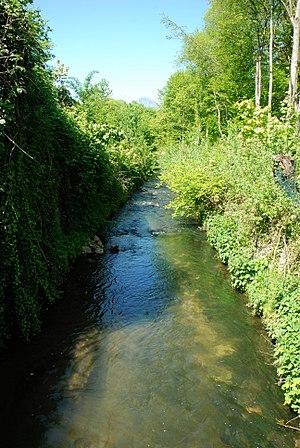
Belgique - Brabant wallon - Mont-Saint-Guibert - Hévillers - Orne à Bierbais
Mont-Saint-Guibert est une commune francophone de Belgique située en Région wallonne dans la province du Brabant wallon.
L'Orne est une petite rivière de Belgique, affluent de la Thyle et donc sous-affluent de l'Escaut par la Dyle et le Rupel.
Le donjon de Bierbais est un donjon d'habitation des XIIᵉ et XIIIᵉ siècles situé à Hévillers, village de la commune belge de Mont-Saint-Guibert, en province du Brabant wallon.